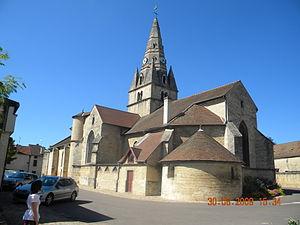
Eglise Saint-Cassien
Savigny-lès-Beaune est une commune française située dans le département de la Côte-d'Or en région Bourgogne-Franche-Comté.